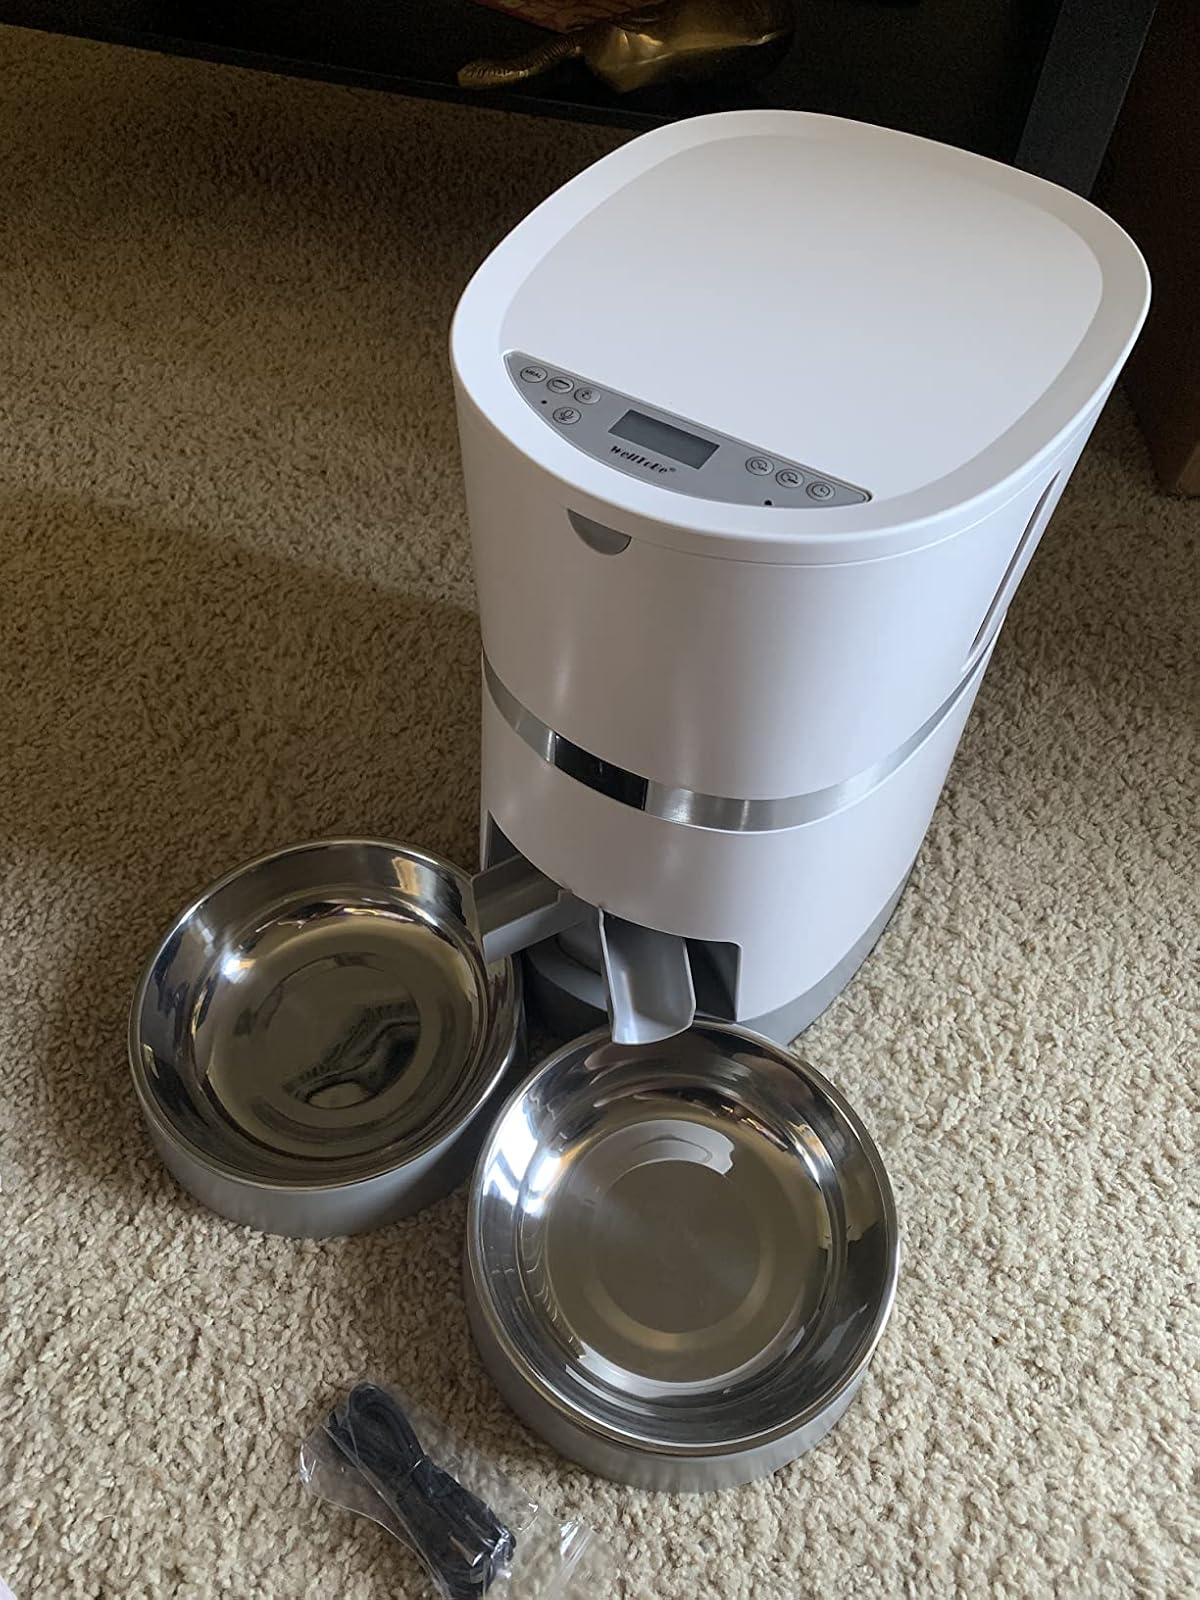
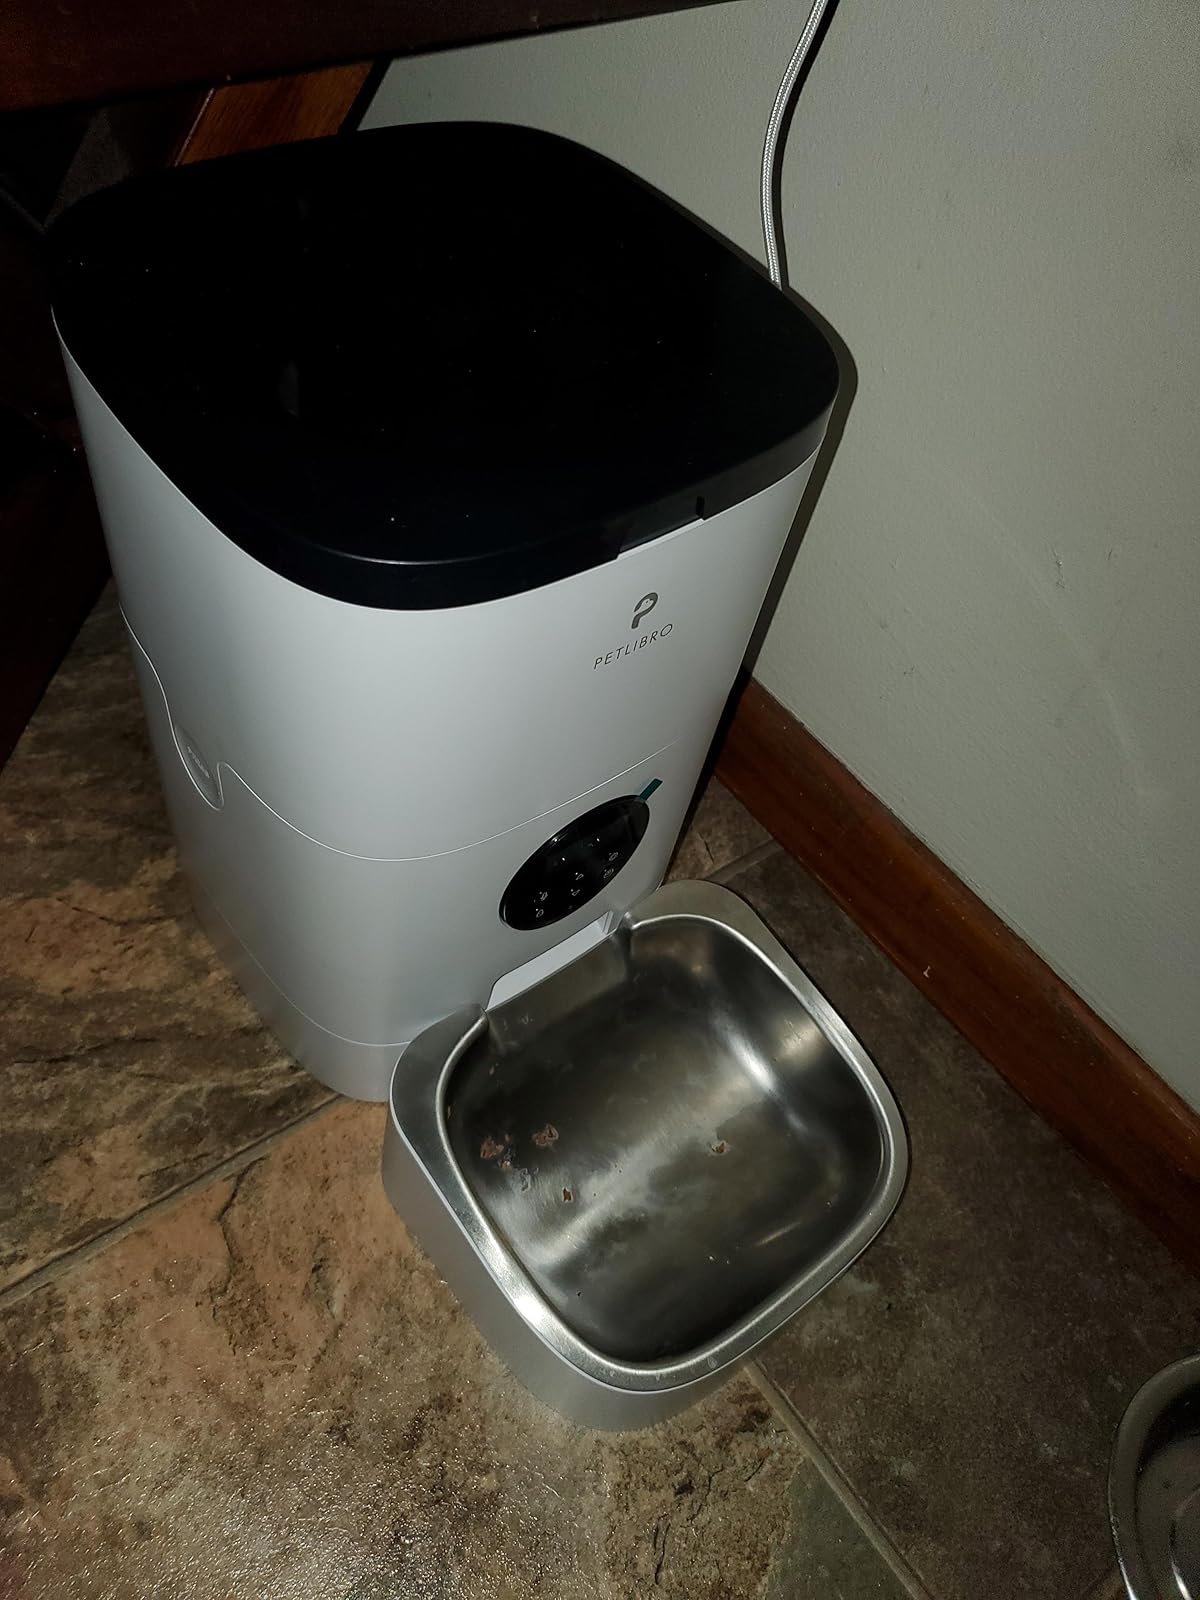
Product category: items_feeder
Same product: no